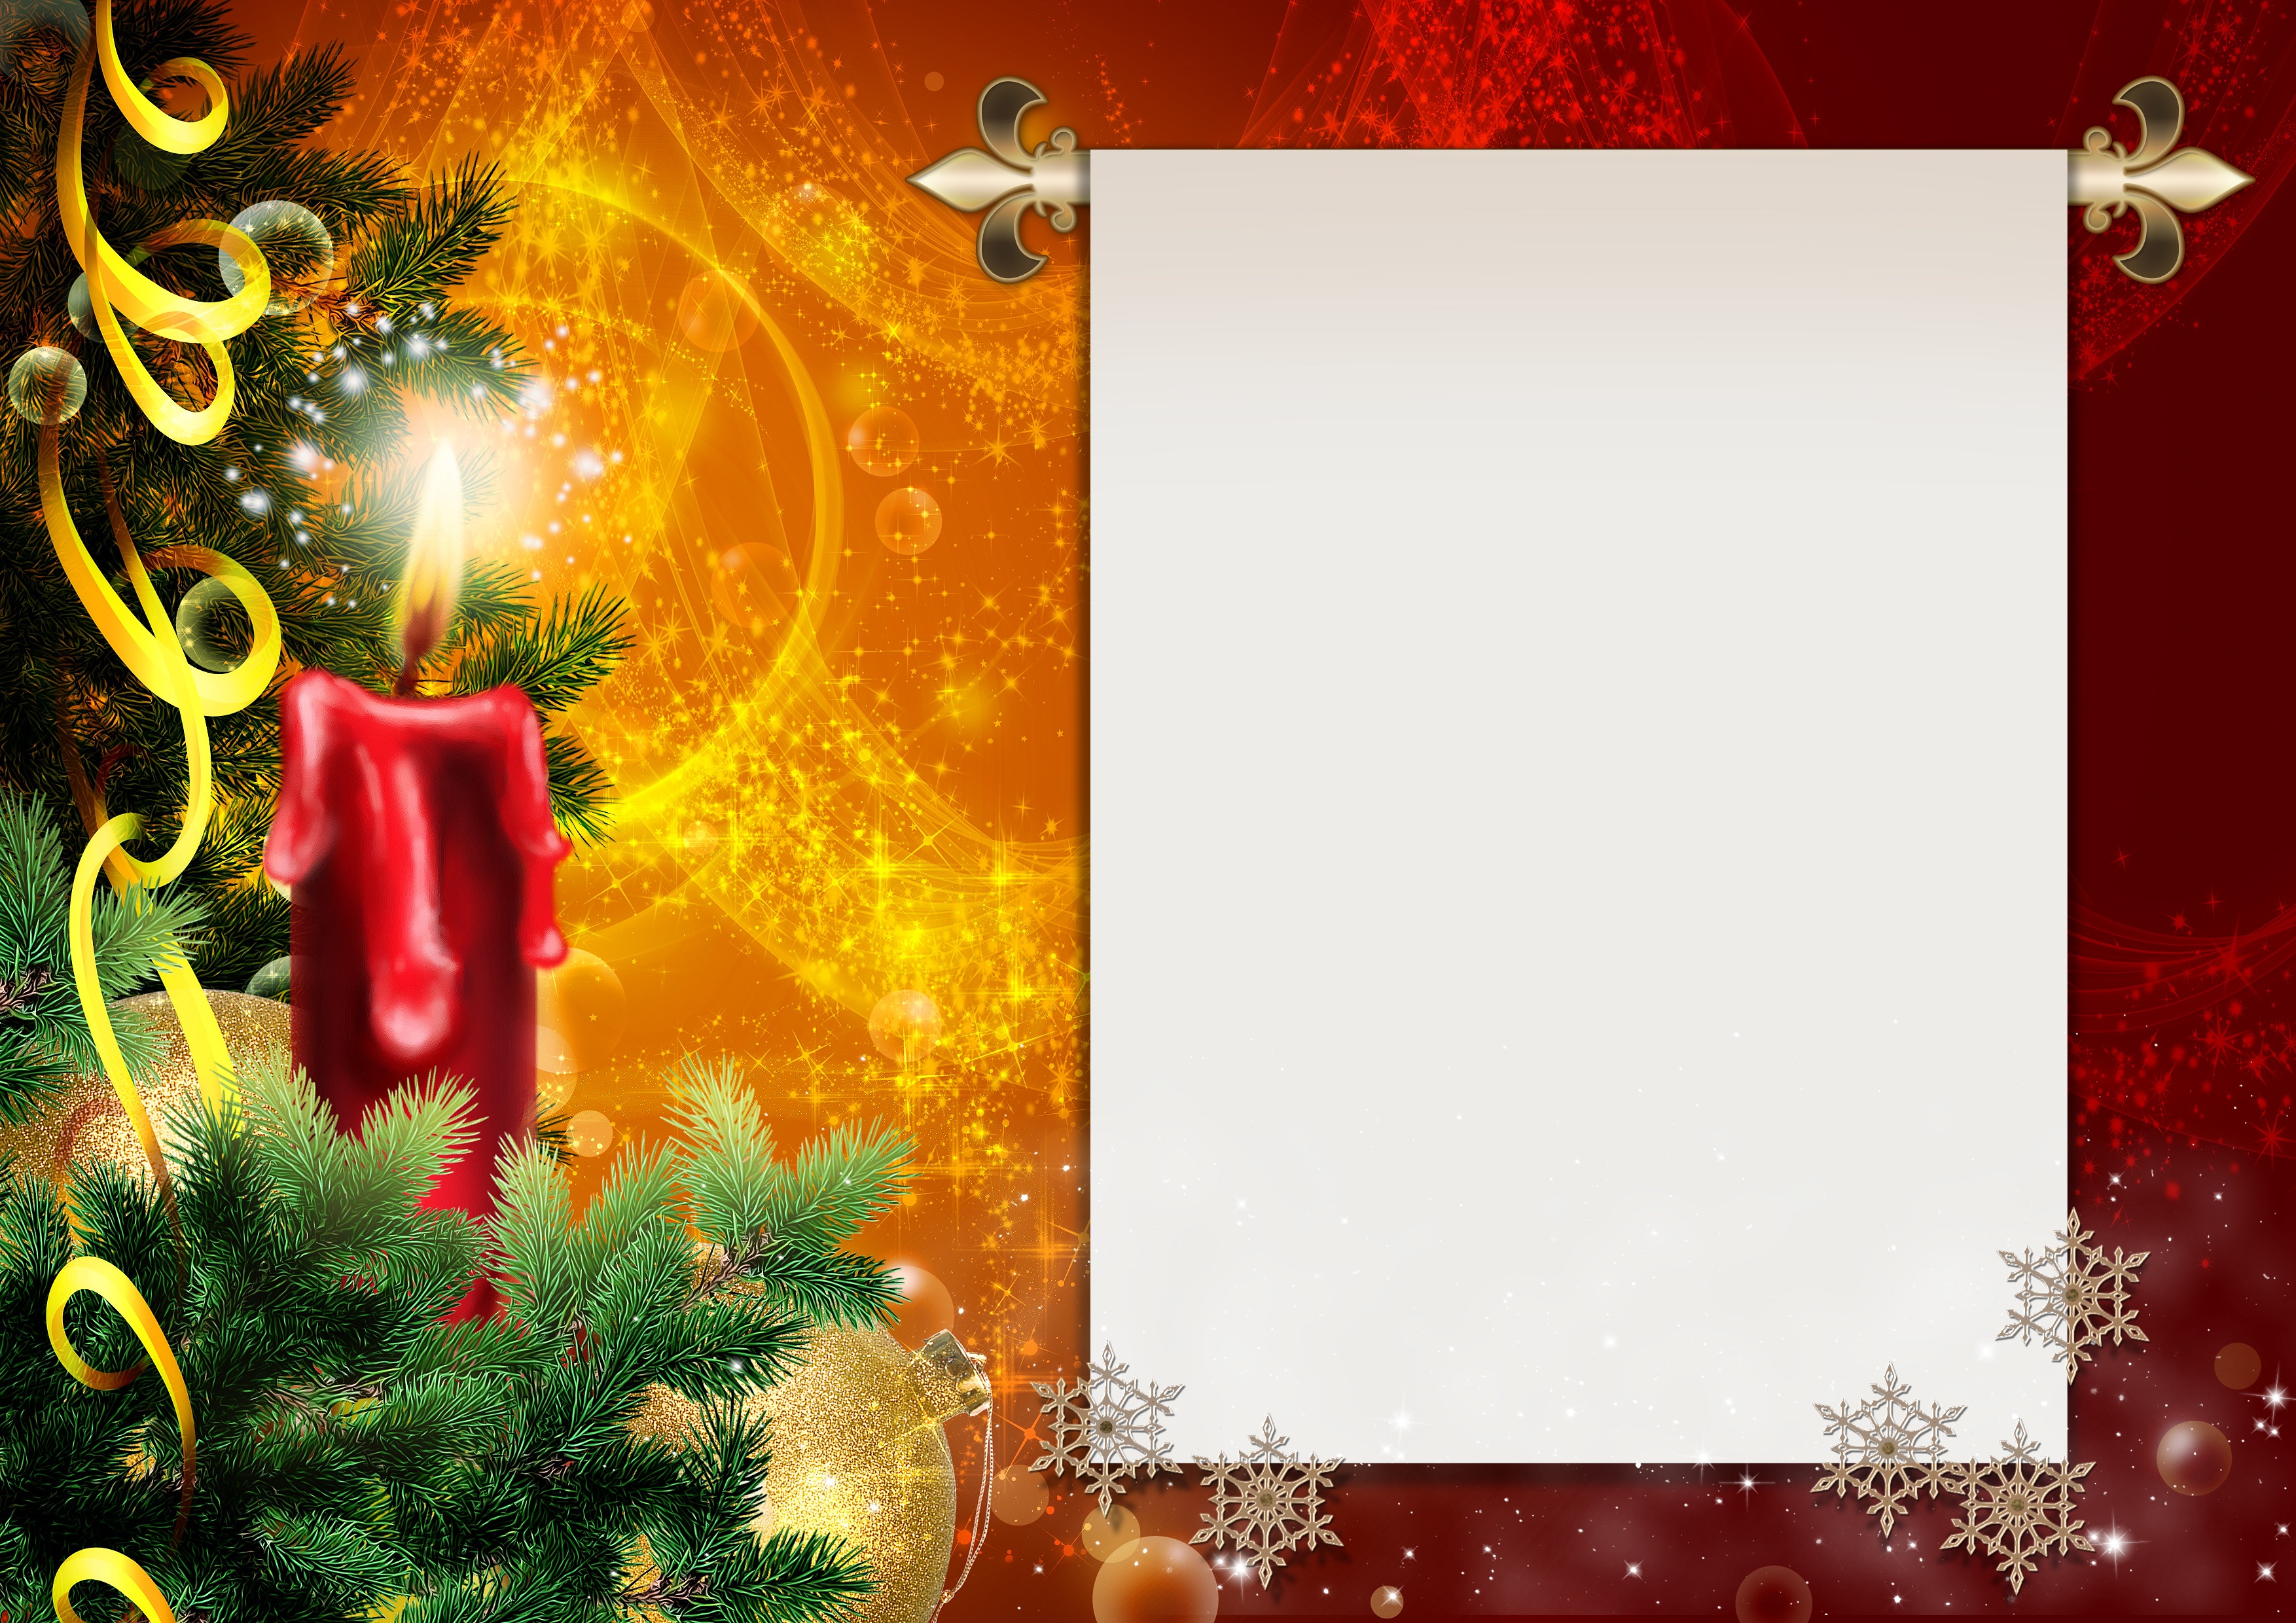
winter, christmas, font, candles, illustration, holidays, text, year, postcard, new, fairy, greetings, tale, screenshot, computer wallpaper